June 1941 uprising in eastern Herzegovina

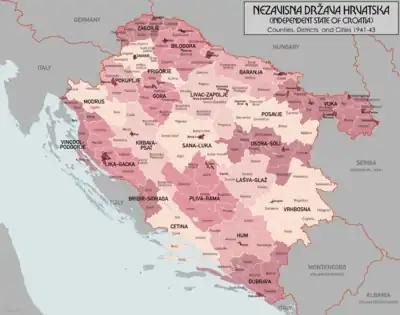
Map of the NDH showing county and district boundaries and names

On 20 May, the recently formed Home Guard battalions began to deploy into the Adriatic Command area. On 27 May, 6 officers and 300 gendarmes of the Sarajevo-based 4th Gendarmerie Regiment were deployed into parts of eastern Herzegovina. They established platoon strength posts in Nevesinje, Trebinje, Gacko and Bileća, with their headquarters also in Bileća. The Dubrovnik-based 2nd Gendarmerie Regiment established posts in Stolac and Berkovići. The headquarters of Adriatic Command was transferred to Mostar in late May, and General Ivan Prpić was appointed as its commander.